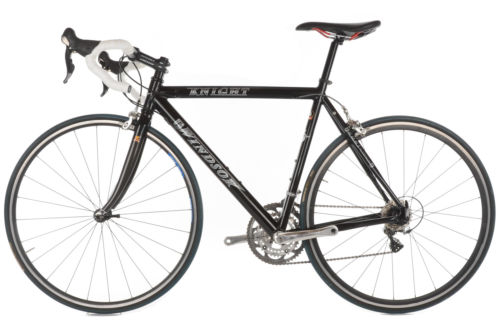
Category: bicycle